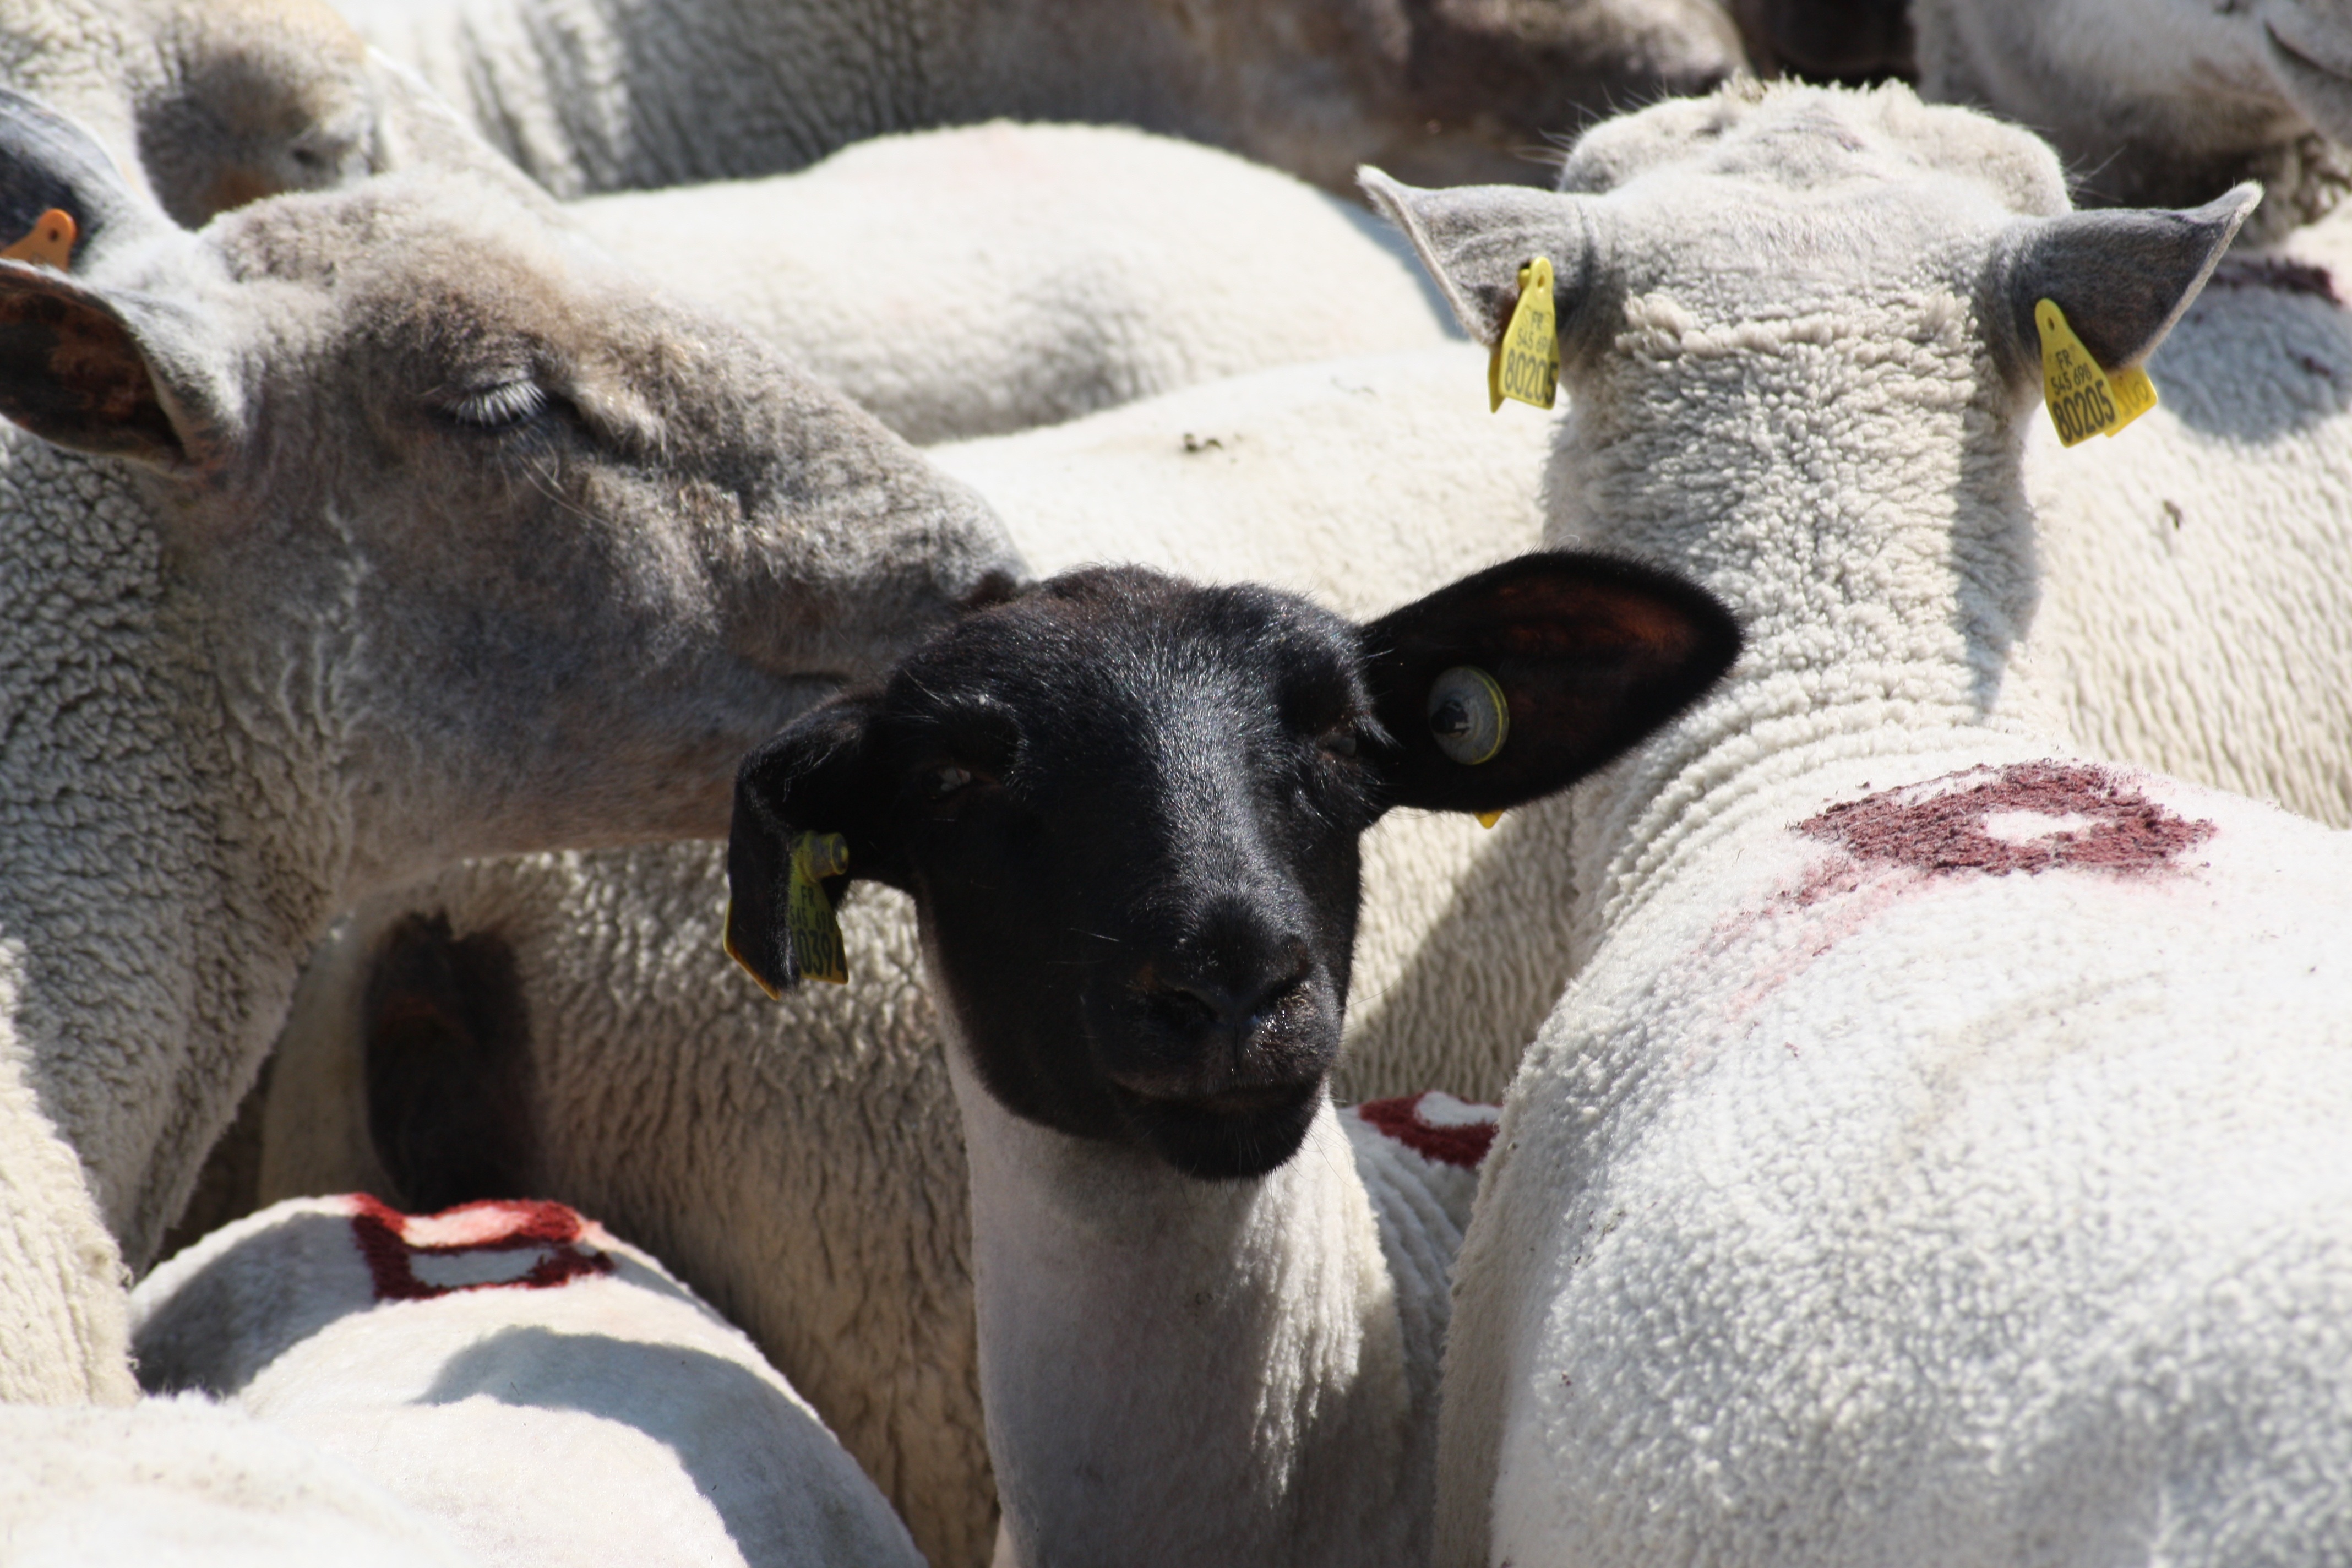
france, sheep, mammal, fauna, north, animals, vertebrate, sheeps, salt marsh, cattle like mammal, cow goat family